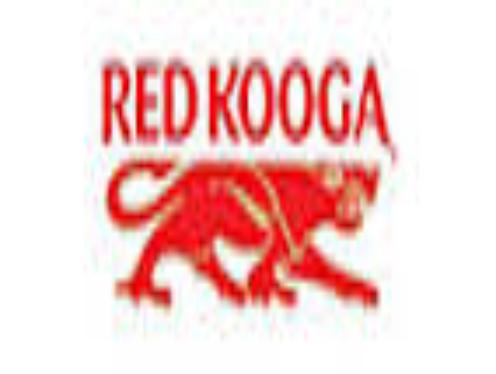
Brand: KooGa
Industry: Clothes